Secret Gospel of Mark

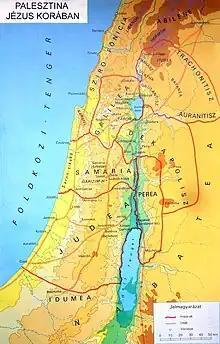
Map of Ancient Palestine. Jesus is said to have left Judea and crossed the Jordan, walked south through Peraea, raised the youth in Bethany, once more have crossed the Jordan and gone to Jericho.

Marvin Meyer finds a subplot, or scenes or vignettes, "in "Secret Mark" that is present in only a truncated form in canonical Mark", about a young man as a symbol of discipleship who follows Jesus throughout the gospel story. The first trace of this young man is found in the story of the rich man in Mark 10:17–22 whom Jesus loves and "who is a candidate for discipleship"; the second is the story of the young man in the first Secret Mark passage (after Mark 10:34) whom Jesus raises from the dead and teaches the mystery of the kingdom of God and who loves Jesus; the third is found in the second Secret Mark passage (at Mark 10:46) in which Jesus rejects Salome and the sister of the youth whom Jesus loved and his mother; the fourth is in the story of the escaping naked young man in Gethsemane (Mark 14:51–52); and the fifth is found in the story of the young man in a white robe inside the empty tomb, a youth who informs Salome and the other women that Jesus has risen (Mark 16:1–8). In this scenario, a once-coherent story in Secret Mark would, after much of the elements had been removed, form an incoherent story in canonical Mark with only embedded echoes of the story present.